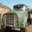
Label: truck